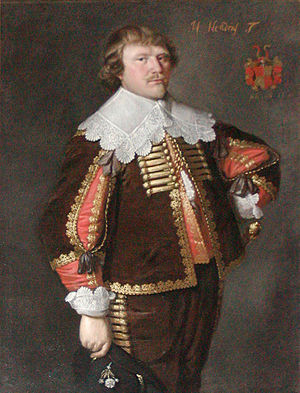
Henrik Thott
Henrik Thott. Efter portræt på Frederiksborgmuseet
Henrik Thott var en dansk adelsmand, lensmand og officer. Hans forældre var Christen Thott til Boltinggaard, Fårupgård og Sophie Below. Som godsejer besad Henrik Thott selv gårdene Boltinggaard, Fårupgård, Kjeldkær, samt Gladsaxe og Svinebjærg i Skåne.